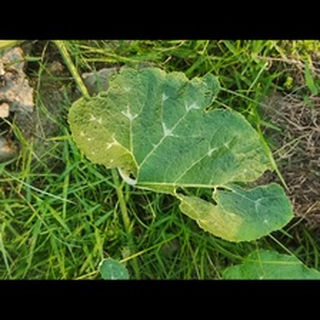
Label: pumpkin_bacterial_leaf_spot